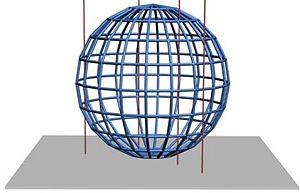
En mathématiques, et plus particulièrement en géométrie projective, les coordonnées homogènes, introduites par August Ferdinand Möbius, rendent les calculs possibles dans l'espace projectif, comme les coordonnées cartésiennes le font dans l'espace euclidien.